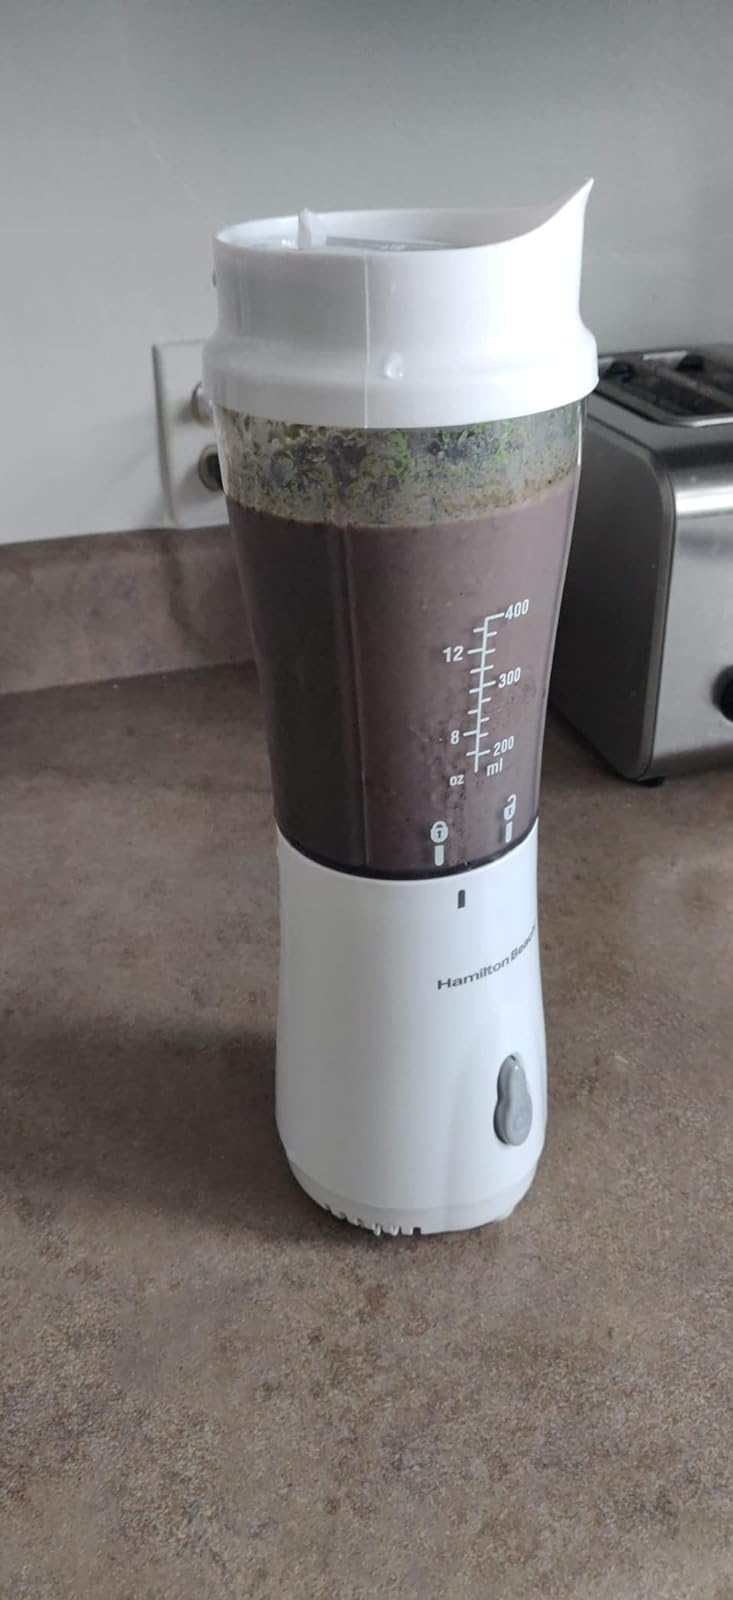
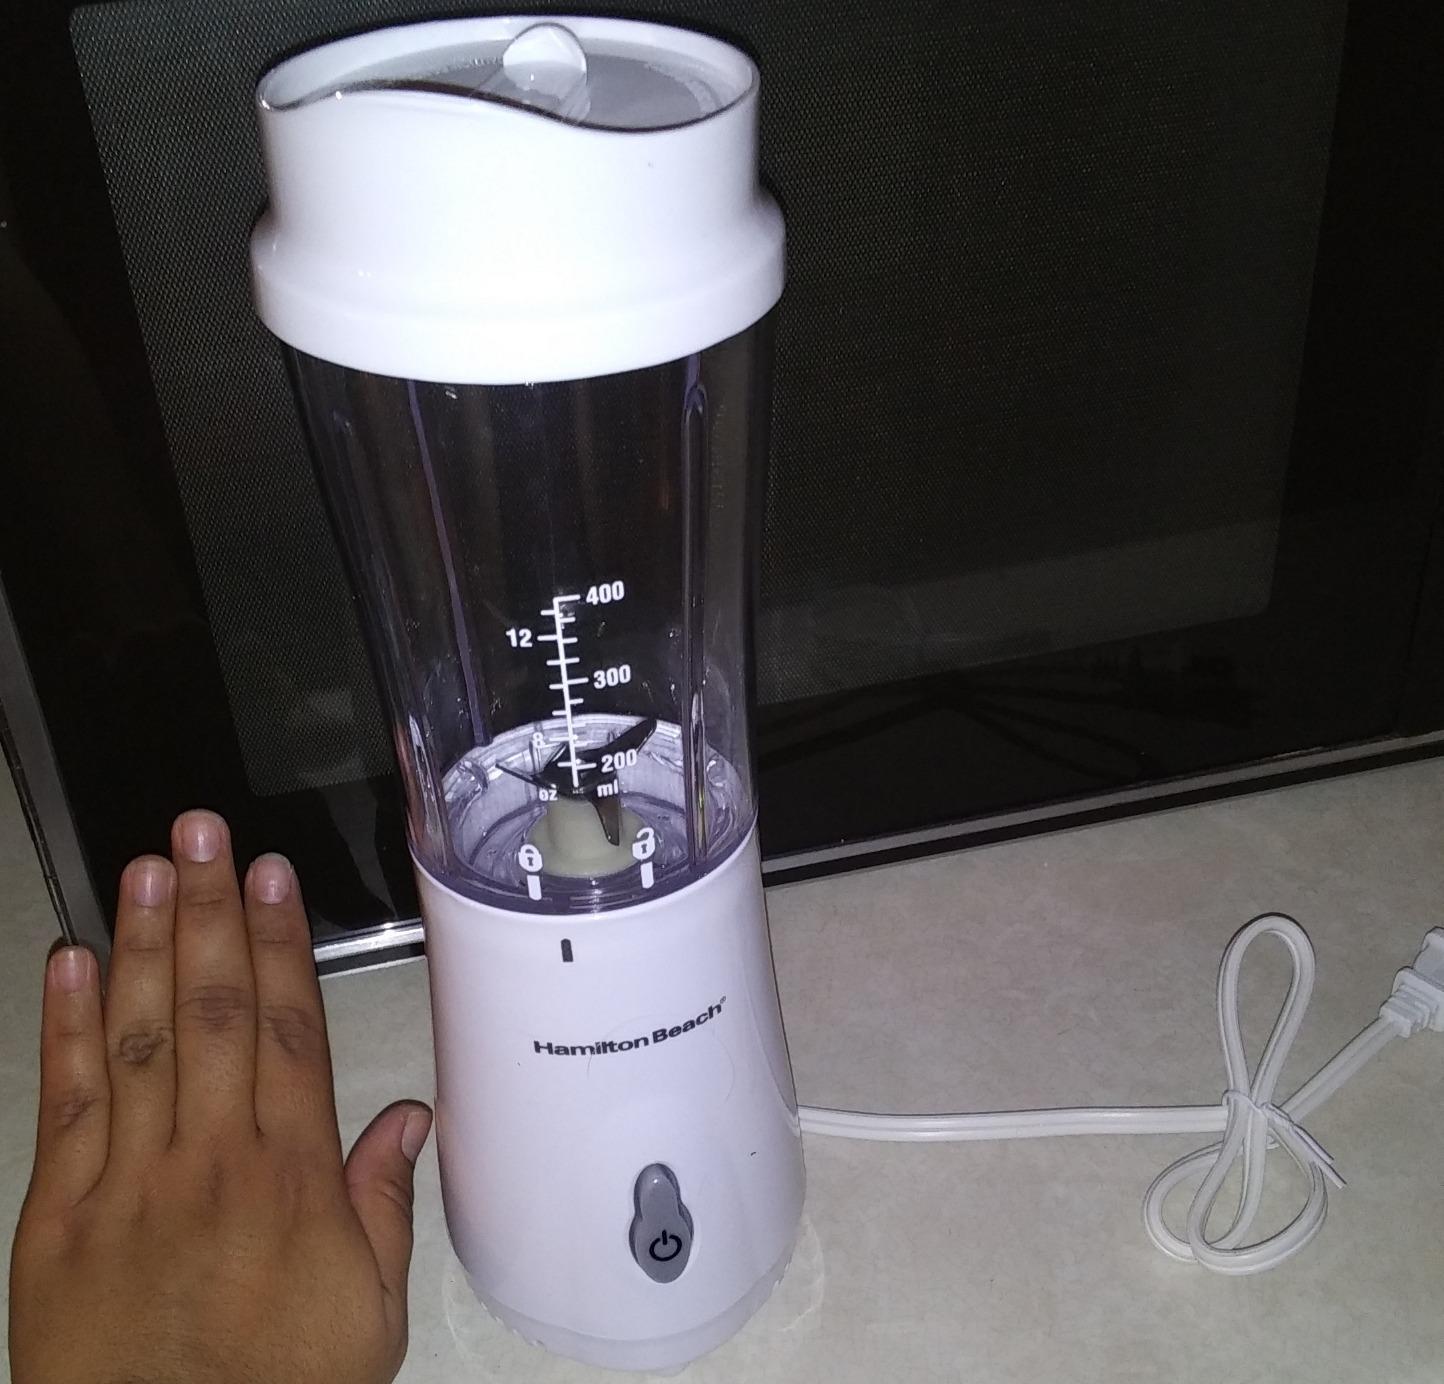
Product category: items_blender
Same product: yes